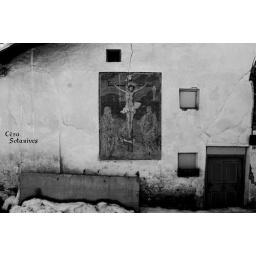
wall painting at an old house in Wolkenstein (Italia)